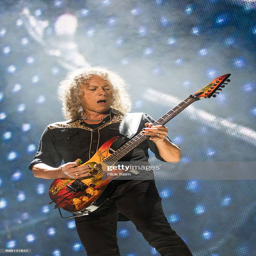
hard rock artist performs in concert .